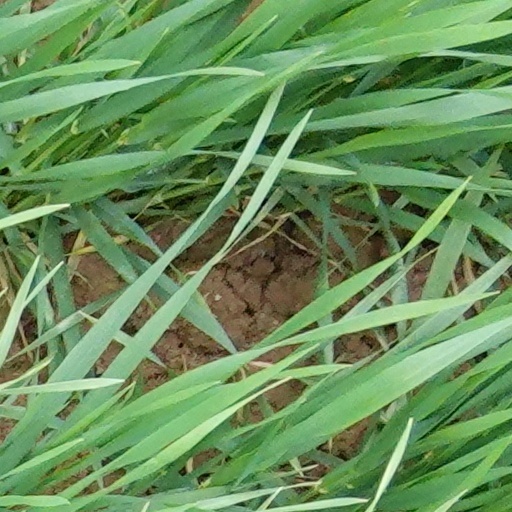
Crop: wheat